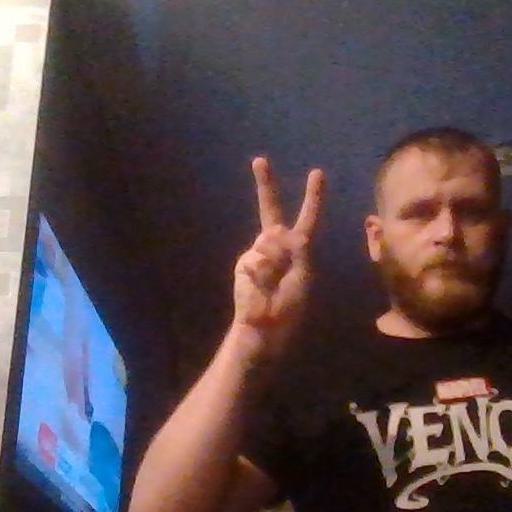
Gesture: peace